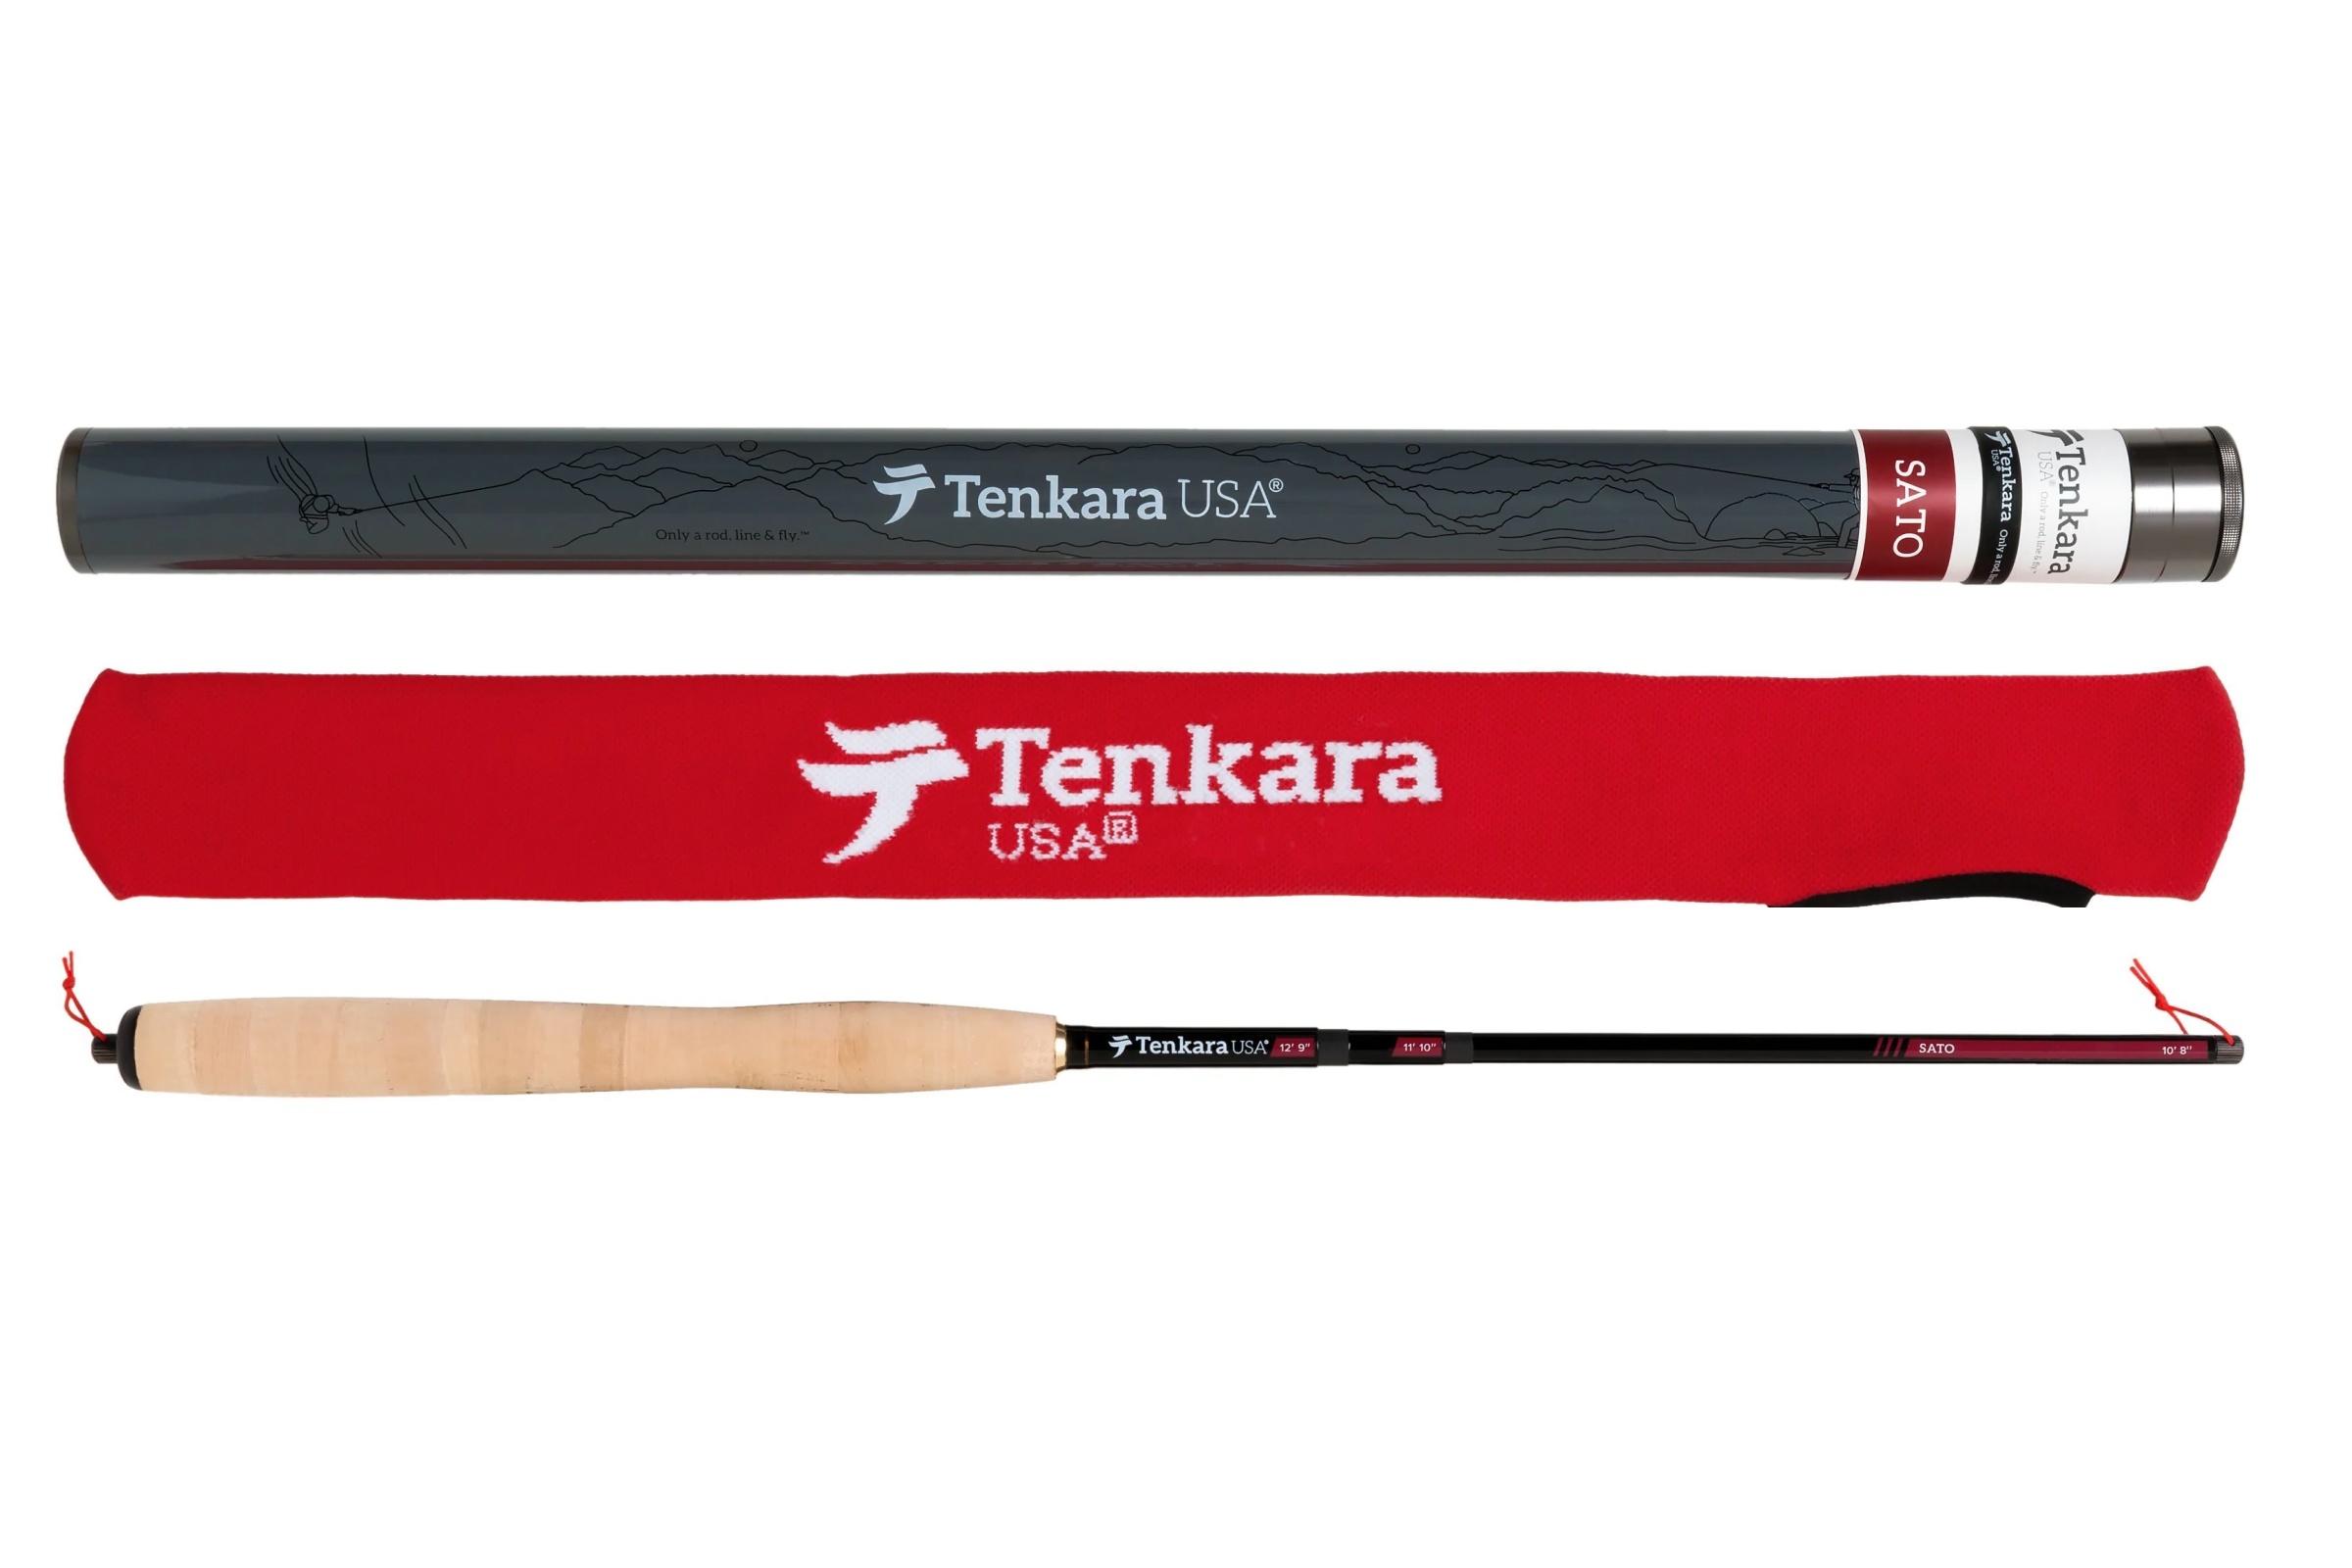
SATO™ 10'8"/ 11'10"/ 12'9" (adjustable)
The Sato is the rod we designed to make it easier to choose a tenkara rod, reducing the need to contemplate the question of "what tenkara rod should I get?" The Tenkara USA Sato ™ is a compact and lightweight (2.9oz) adjustable tenkara rod that can be fished at 3 lengths: 10'8", 11'10", and 12'9" (3.25m - 3.9m). At its shorter length it is perfect for tighter streams, and at its full length it will be ideal when the stream opens up again or when you find a bigger pool to cast your fly. The Sato is named after Mr. Ernest Satow, an avid mountaineer who was the first person to make a written record of tenkara. The Sato™ has two patent pending features: Triple-zoom: this allows you to use the rod at three different lengths - 10’8”/ 11’10”/12’9” (330/360/390cm). The average length for a tenkara rod is 12ft long, we like to recommend rods that are closer to 13ft, yet many people are intimidated by such long lengths for rods intended for smaller streams. So, we felt a rod with the 3 most common lengths would be an easy choice: short to ease you into tenkara, medium to give you a taste of the advantages presented by a long tenkara rod, and long to help you take full advantage to the tenkara method. Keep your Plug™ system (patent pending): We're very excited about this very simple yet innovative feature. After hearing that no one has ever been able to keep their tenkara rod plug for longer than a year, we decided we should find a solution for you to never lose your plug again. We designed the “Keep your plug”™ system. Next time you go fishing, remove the plug from the top end of your rod and insert it into the hole at the bottom of your rod. The Sato™ will come with two plugs on the rod; please leave one at home in case you ever need it. SPECS: Weight: 2.9 oz ( 82.2g); Closed length: 22 3/4"(57.78cm); Open lengths: 10’8”/ 11’10”/12’9” (330/360/390cm)*; Handle length: 10 ½”(26.7cm); Segments: 9 * There may be slight discrepancies in their extended length of tenkara rods* People searching for Teton, Mizuchi, Sati, Hellbender, Gamakatsu, and tenkara rods usually buy the Sato, the best-selling adjustable tenkara rod in the market, for the Sato's premium performance, and Tenkara USA's reputable customer service and Lifetime Guarantee. Learn the knots we recommend for tenkara 1% of the sale value of this item will be donated to conservation efforts. U.S. & foreign patents pending
Brand: Tenkara USA
Category: Sporting Goods > Outdoor Recreation > Fishing > Fishing Rods > Tenkara Fishing Rods